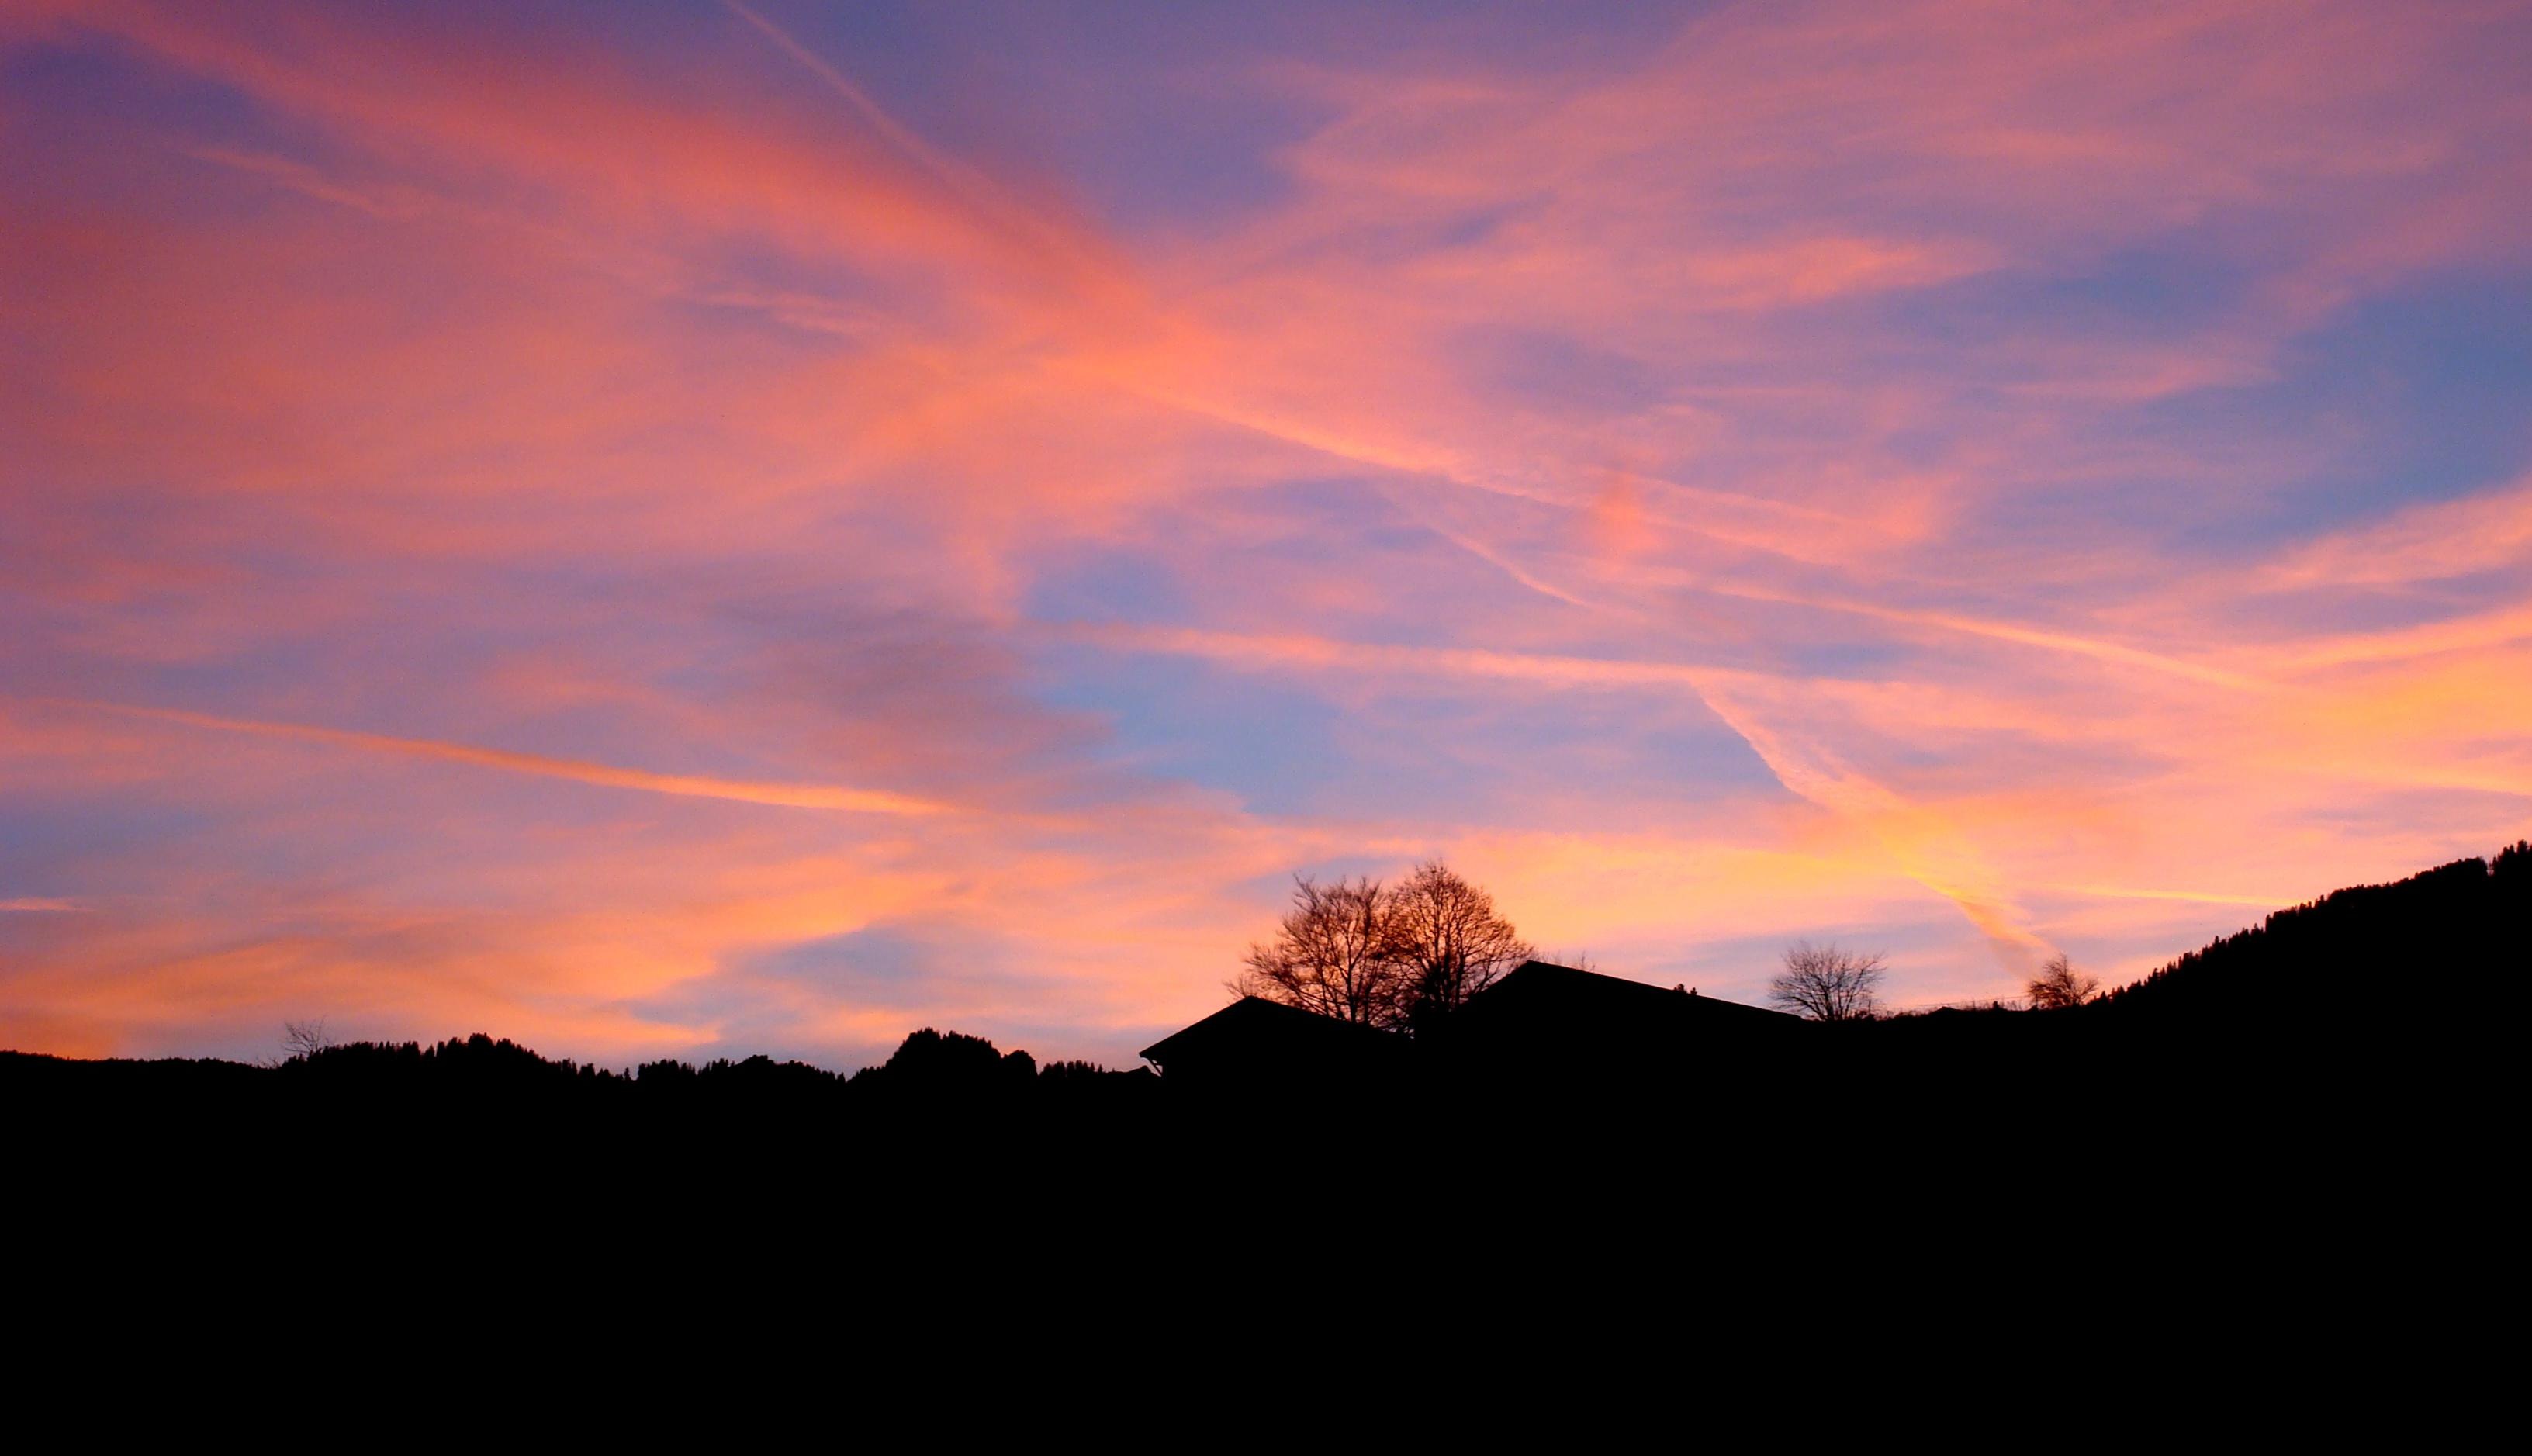
horizon, silhouette, mountain, cloud, sky, sunrise, sunset, sunlight, morning, dawn, atmosphere, dusk, evening, colors, mountains, germany, afterglow, red sky at morning